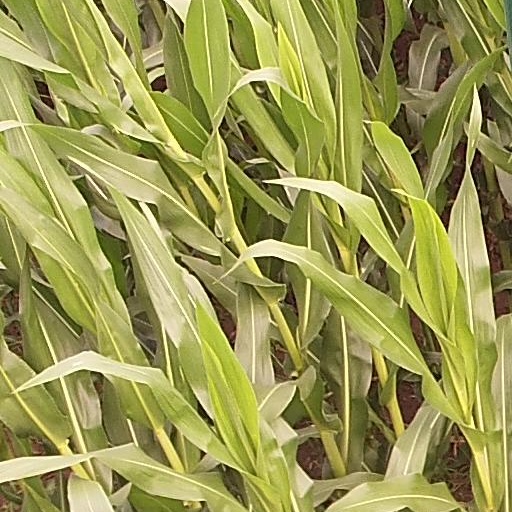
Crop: maize; corn